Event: Nepal Earthquake
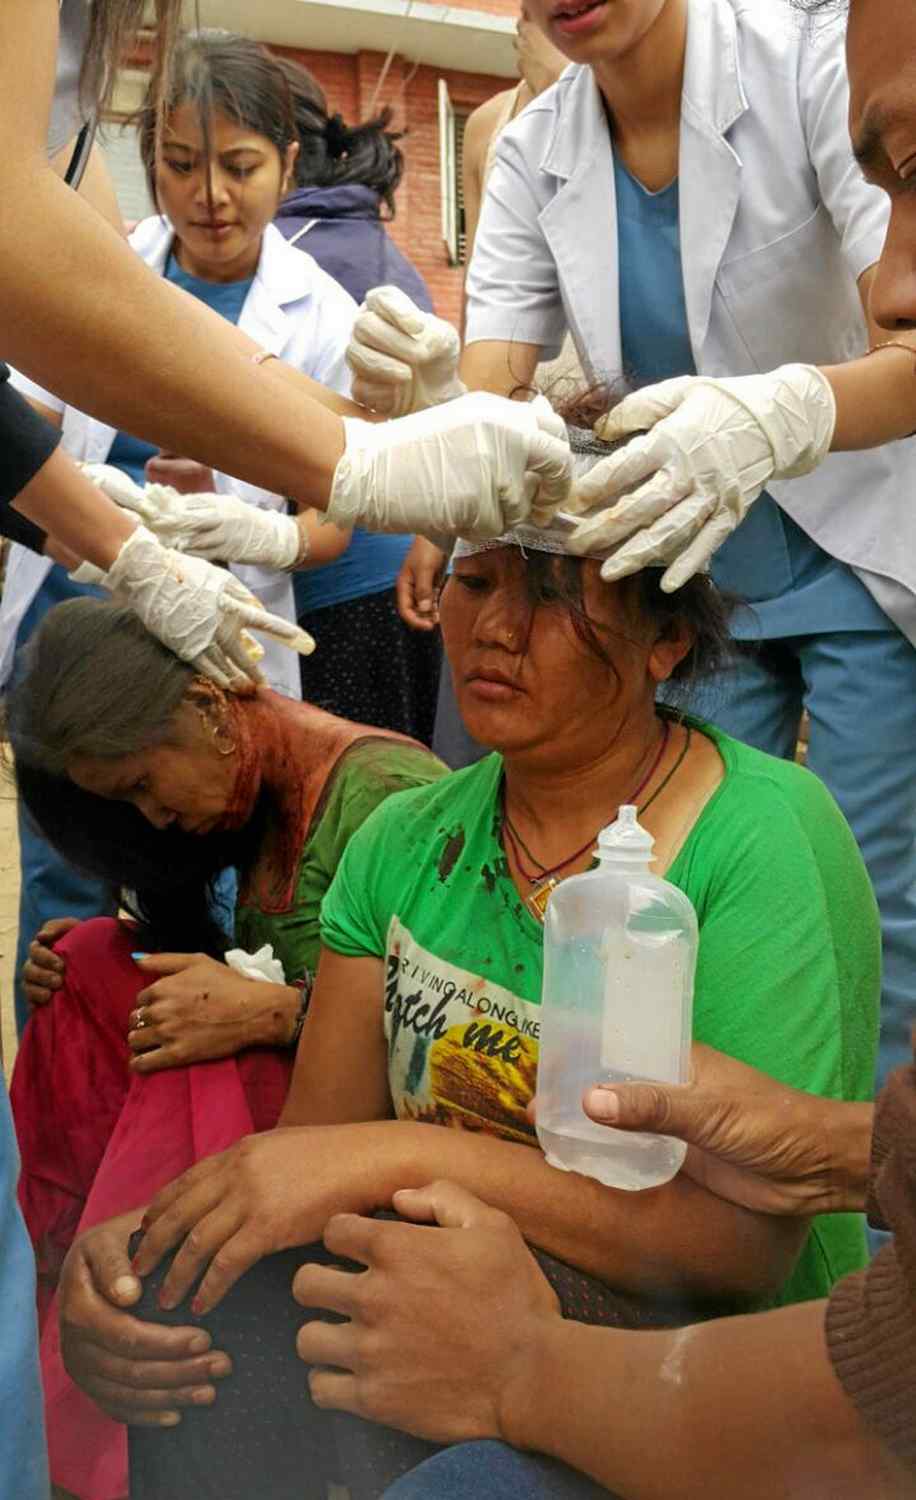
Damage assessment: damage